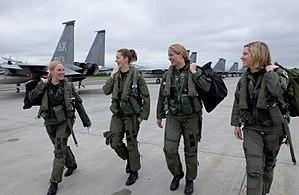
Le 3rd Wing, appartenant aux Pacific Air Forces de l'United States Air Force est la principale unité de la base d'Elmendorf Air Force Base en Alaska.
Elmendorf Air Force Base est une base de l'United States Air Force située près d'Anchorage en Alaska.